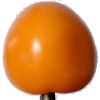
Label: Tomato Yellow 1